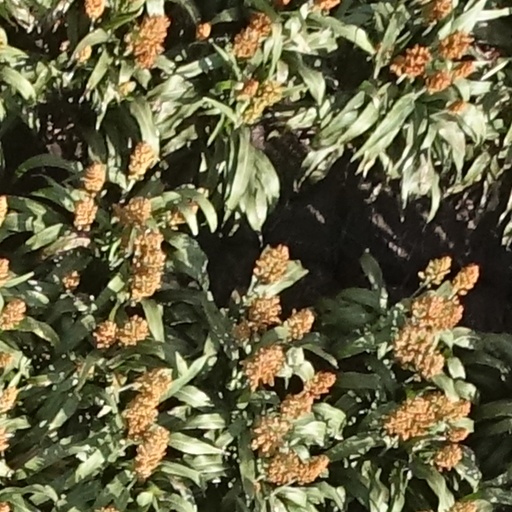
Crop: sorghum